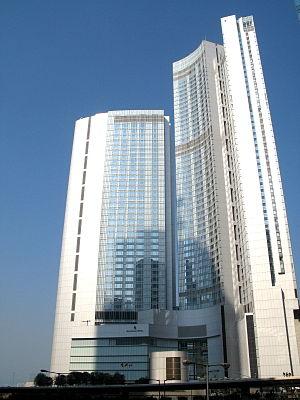
Le Four Seasons Hotel Hong Kong et le Four Seasons Place sont deux gratte-ciel de 165 et 205 mètres construits en 2005 à Hong Kong en Chine.